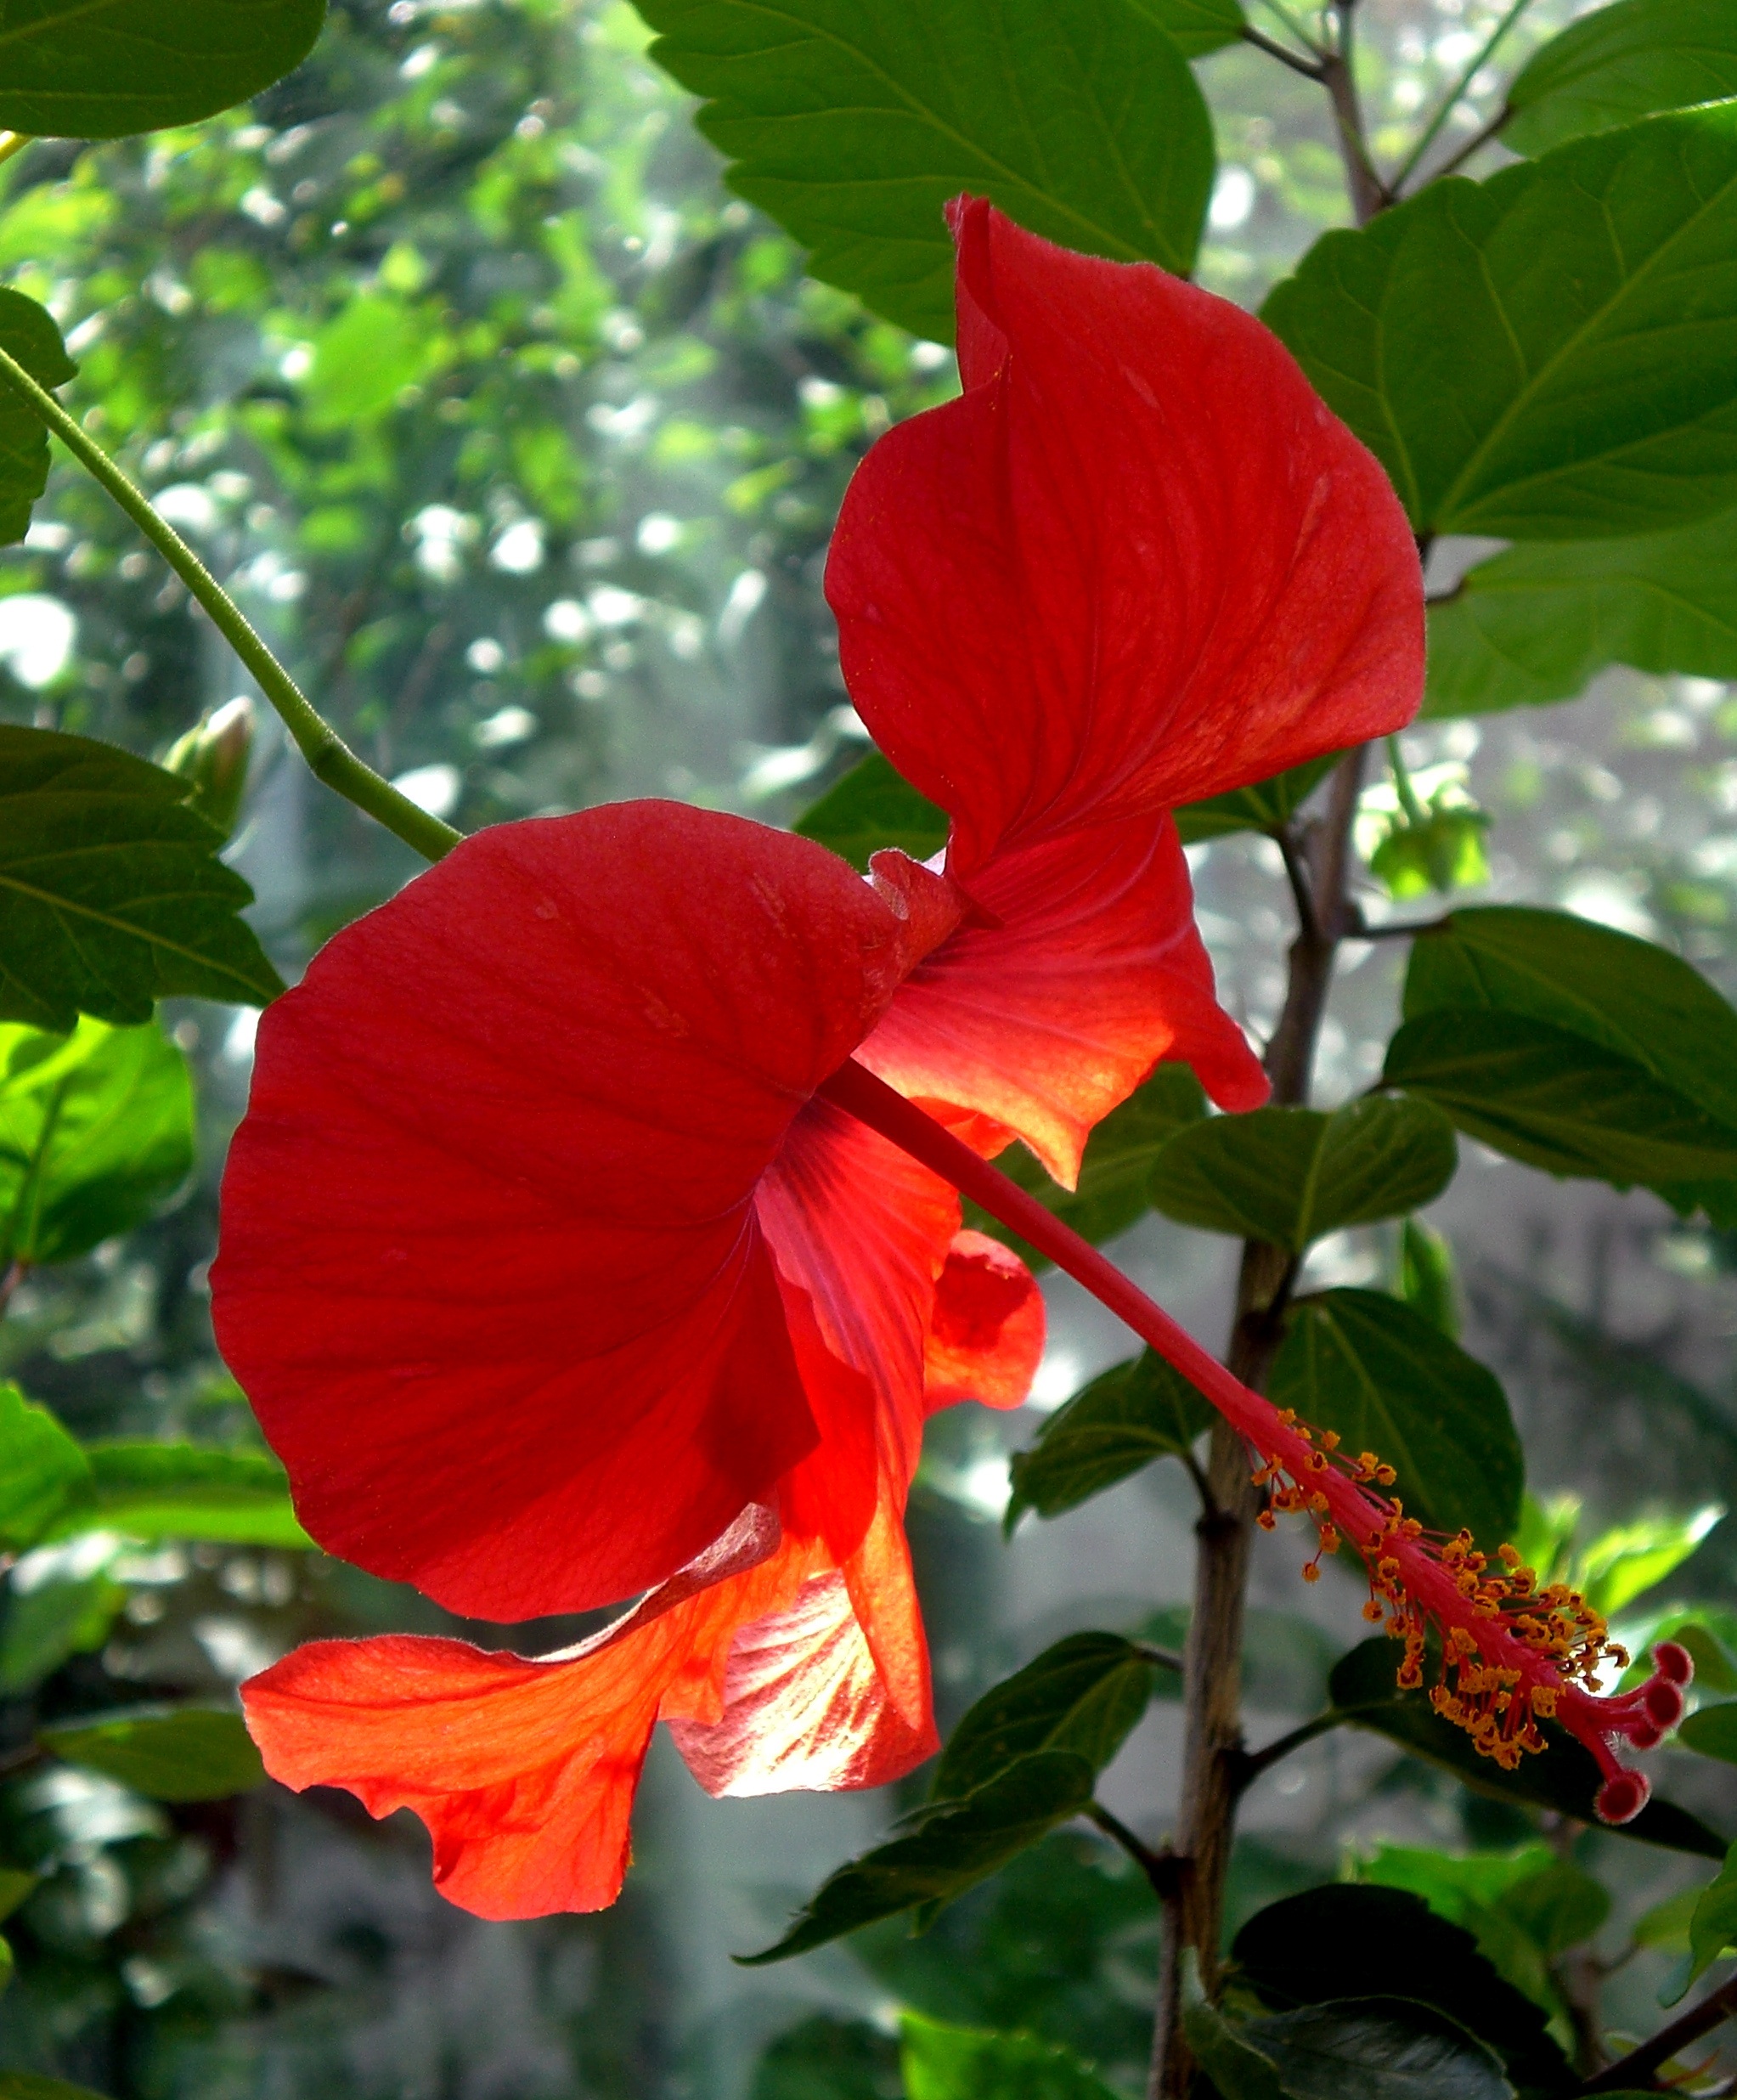
blossom, plant, leaf, flower, petal, bloom, red, produce, botany, flora, shrub, marshmallow, hibiscus, malvales, flowering plant, mallow, chinese hibiscus, land plant, mallow family